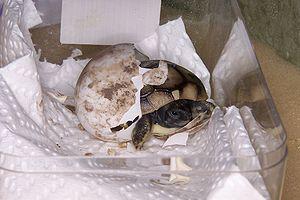
Testudo hermanni, la Tortue d'Hermann, est une espèce de tortues de la famille des Testudinidae.